United National Movement

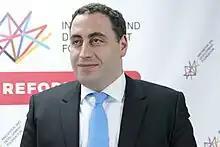
Giorgi Vashadze, Strength is in Unity coalition's initial pick for PM candidate

Encouraged by the developments in Adjara, the Rose Revolution government sought to bring South Ossetia into Georgian control. Georgia and South Ossetia at the time were actively trading with each other and the people could move between the territories freely. A large part of this trade took place through the borderline Ergneti market, with it being a black market where illegal activities and smuggling had occurred. UNM believed that, as in Adjara, the crux of the problem was the defiant separatist government and that the Ossetian people would soon rise up with the help of the Georgian state to topple it. Tbilisi government closed the Ergneti market, enacted a so-called "humanitarian offensive" with the goal of winning over the South Ossetian people, and moved its military to the region in hopes of intimidating the Tskhinvali authorities.